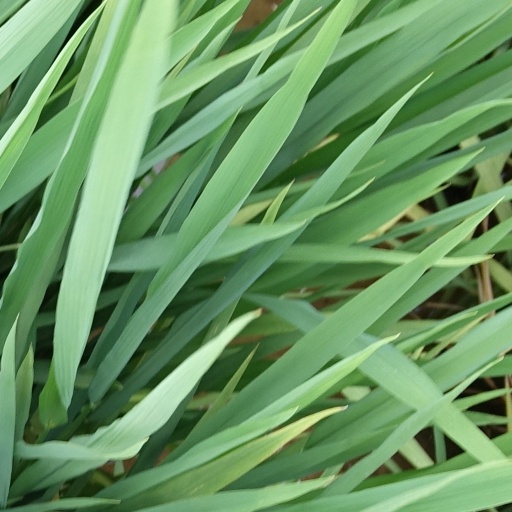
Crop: rice